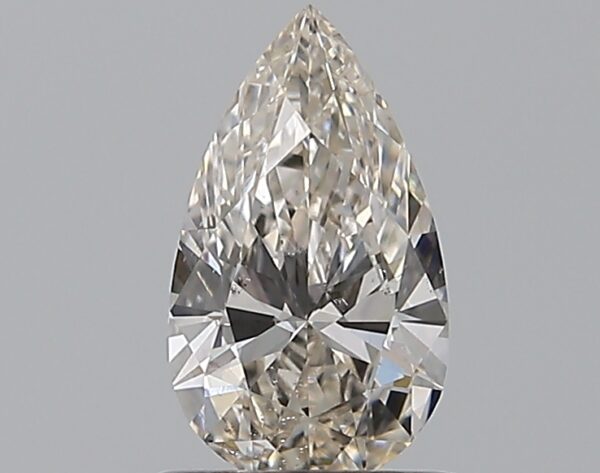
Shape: pear
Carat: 0.72
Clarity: SI1
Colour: I
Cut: EX
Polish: EX
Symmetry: EX
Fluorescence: N
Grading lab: GIA
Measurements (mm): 8.45 x 4.9 x 2.95